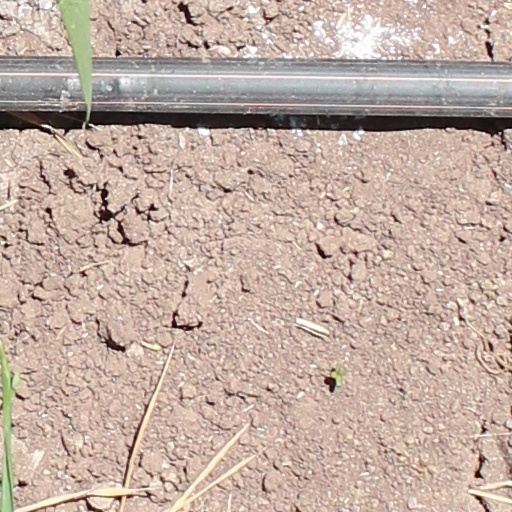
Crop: wheat